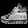
Label: Sneaker